Eugenio Espejo

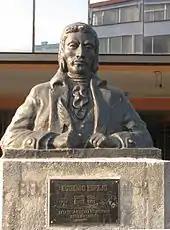
Eugenio Espejo, bust placed in Casa de la Cultura, Quito.

The Presidency of Quito was especially concerned with prevention of smallpox. Villalengua, President of the Audiencia, gathered all of Quito's physicians to discuss the application of methods suggested by the Spanish scientist Francisco Gil, and Espejo was asked to write his "Reflexiones acerca de un método para preservar a los pueblos de las viruelas"." "Reflexiones", completed on November 11, 1785, was divided in two parts: the first dealt with prevention of smallpox in Quito, while the second dealt with obstacles on the path to its eradication. Espejo's knowledge of inoculations and the quarantine of smallpox victims was remarkably advanced for his day.